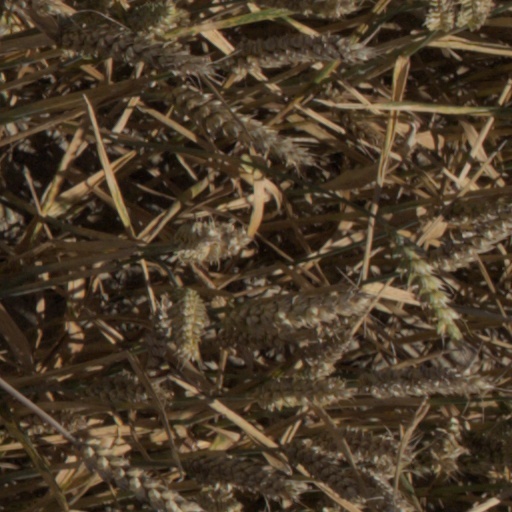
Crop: wheat